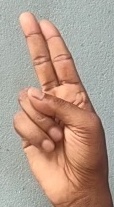
ASL sign: U